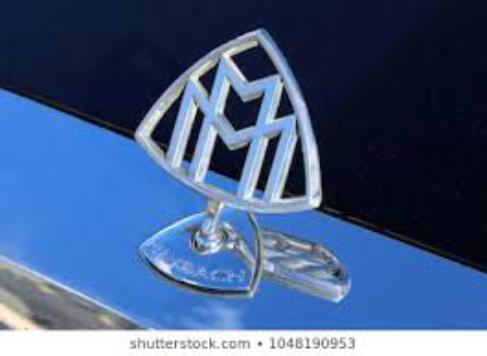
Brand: maybach-2
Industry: Transportation